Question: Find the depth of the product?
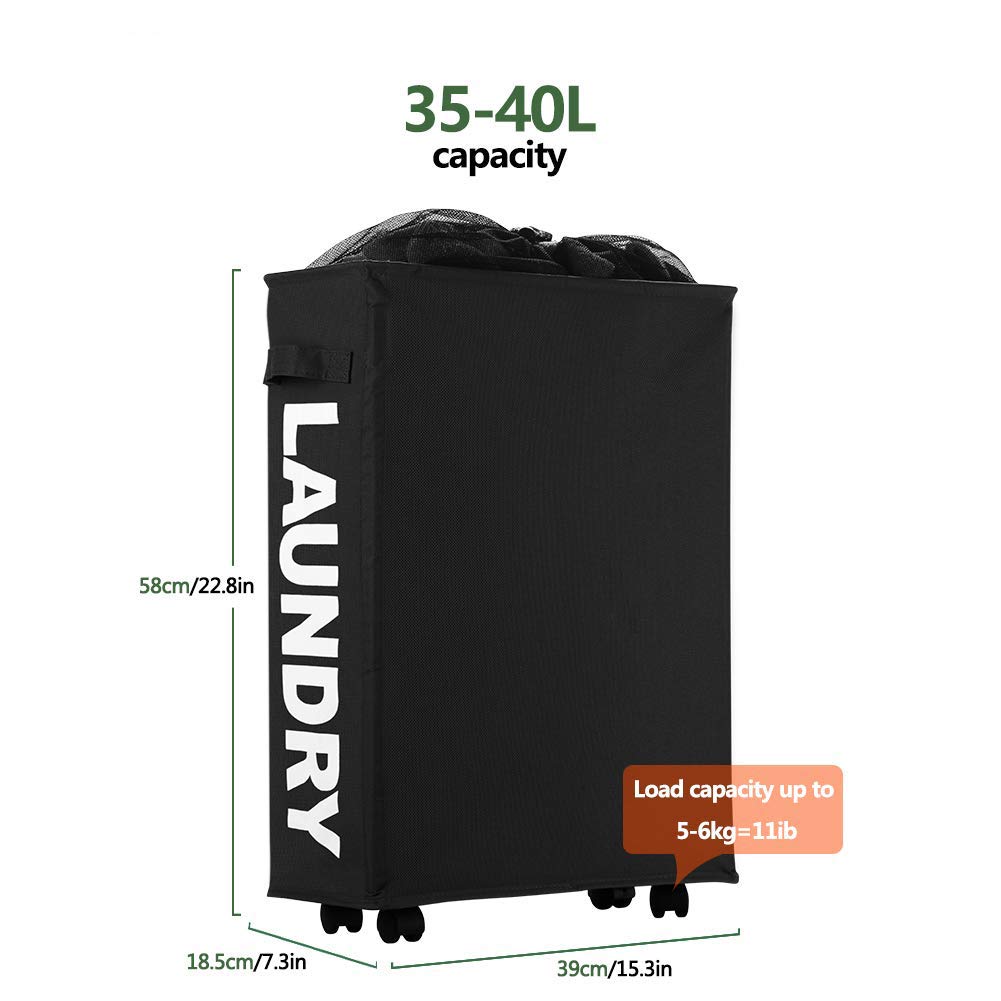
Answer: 39.0 centimetre